Shining Wisdom

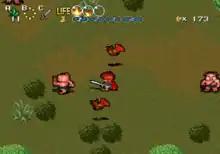
Gameplay screenshot.

"Shining Wisdom" differs from its predecessors in the "Shining" series in that it was the first to employ an action-adventure style of gameplay. Players control one character whose attacks rely on speed and skill, rather than controlling a group of characters who engage in turn-based combat sequences and increase their stats as the game progresses. The gameplay is similar to that of "The Legend of Zelda" series. "Shining Wisdom" has a unique system of attacks based on a combination of acquired items and "orbs." The graphics employ CGI-rendered sprites, and a top-down camera angle.